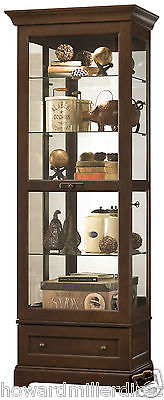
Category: cabinet